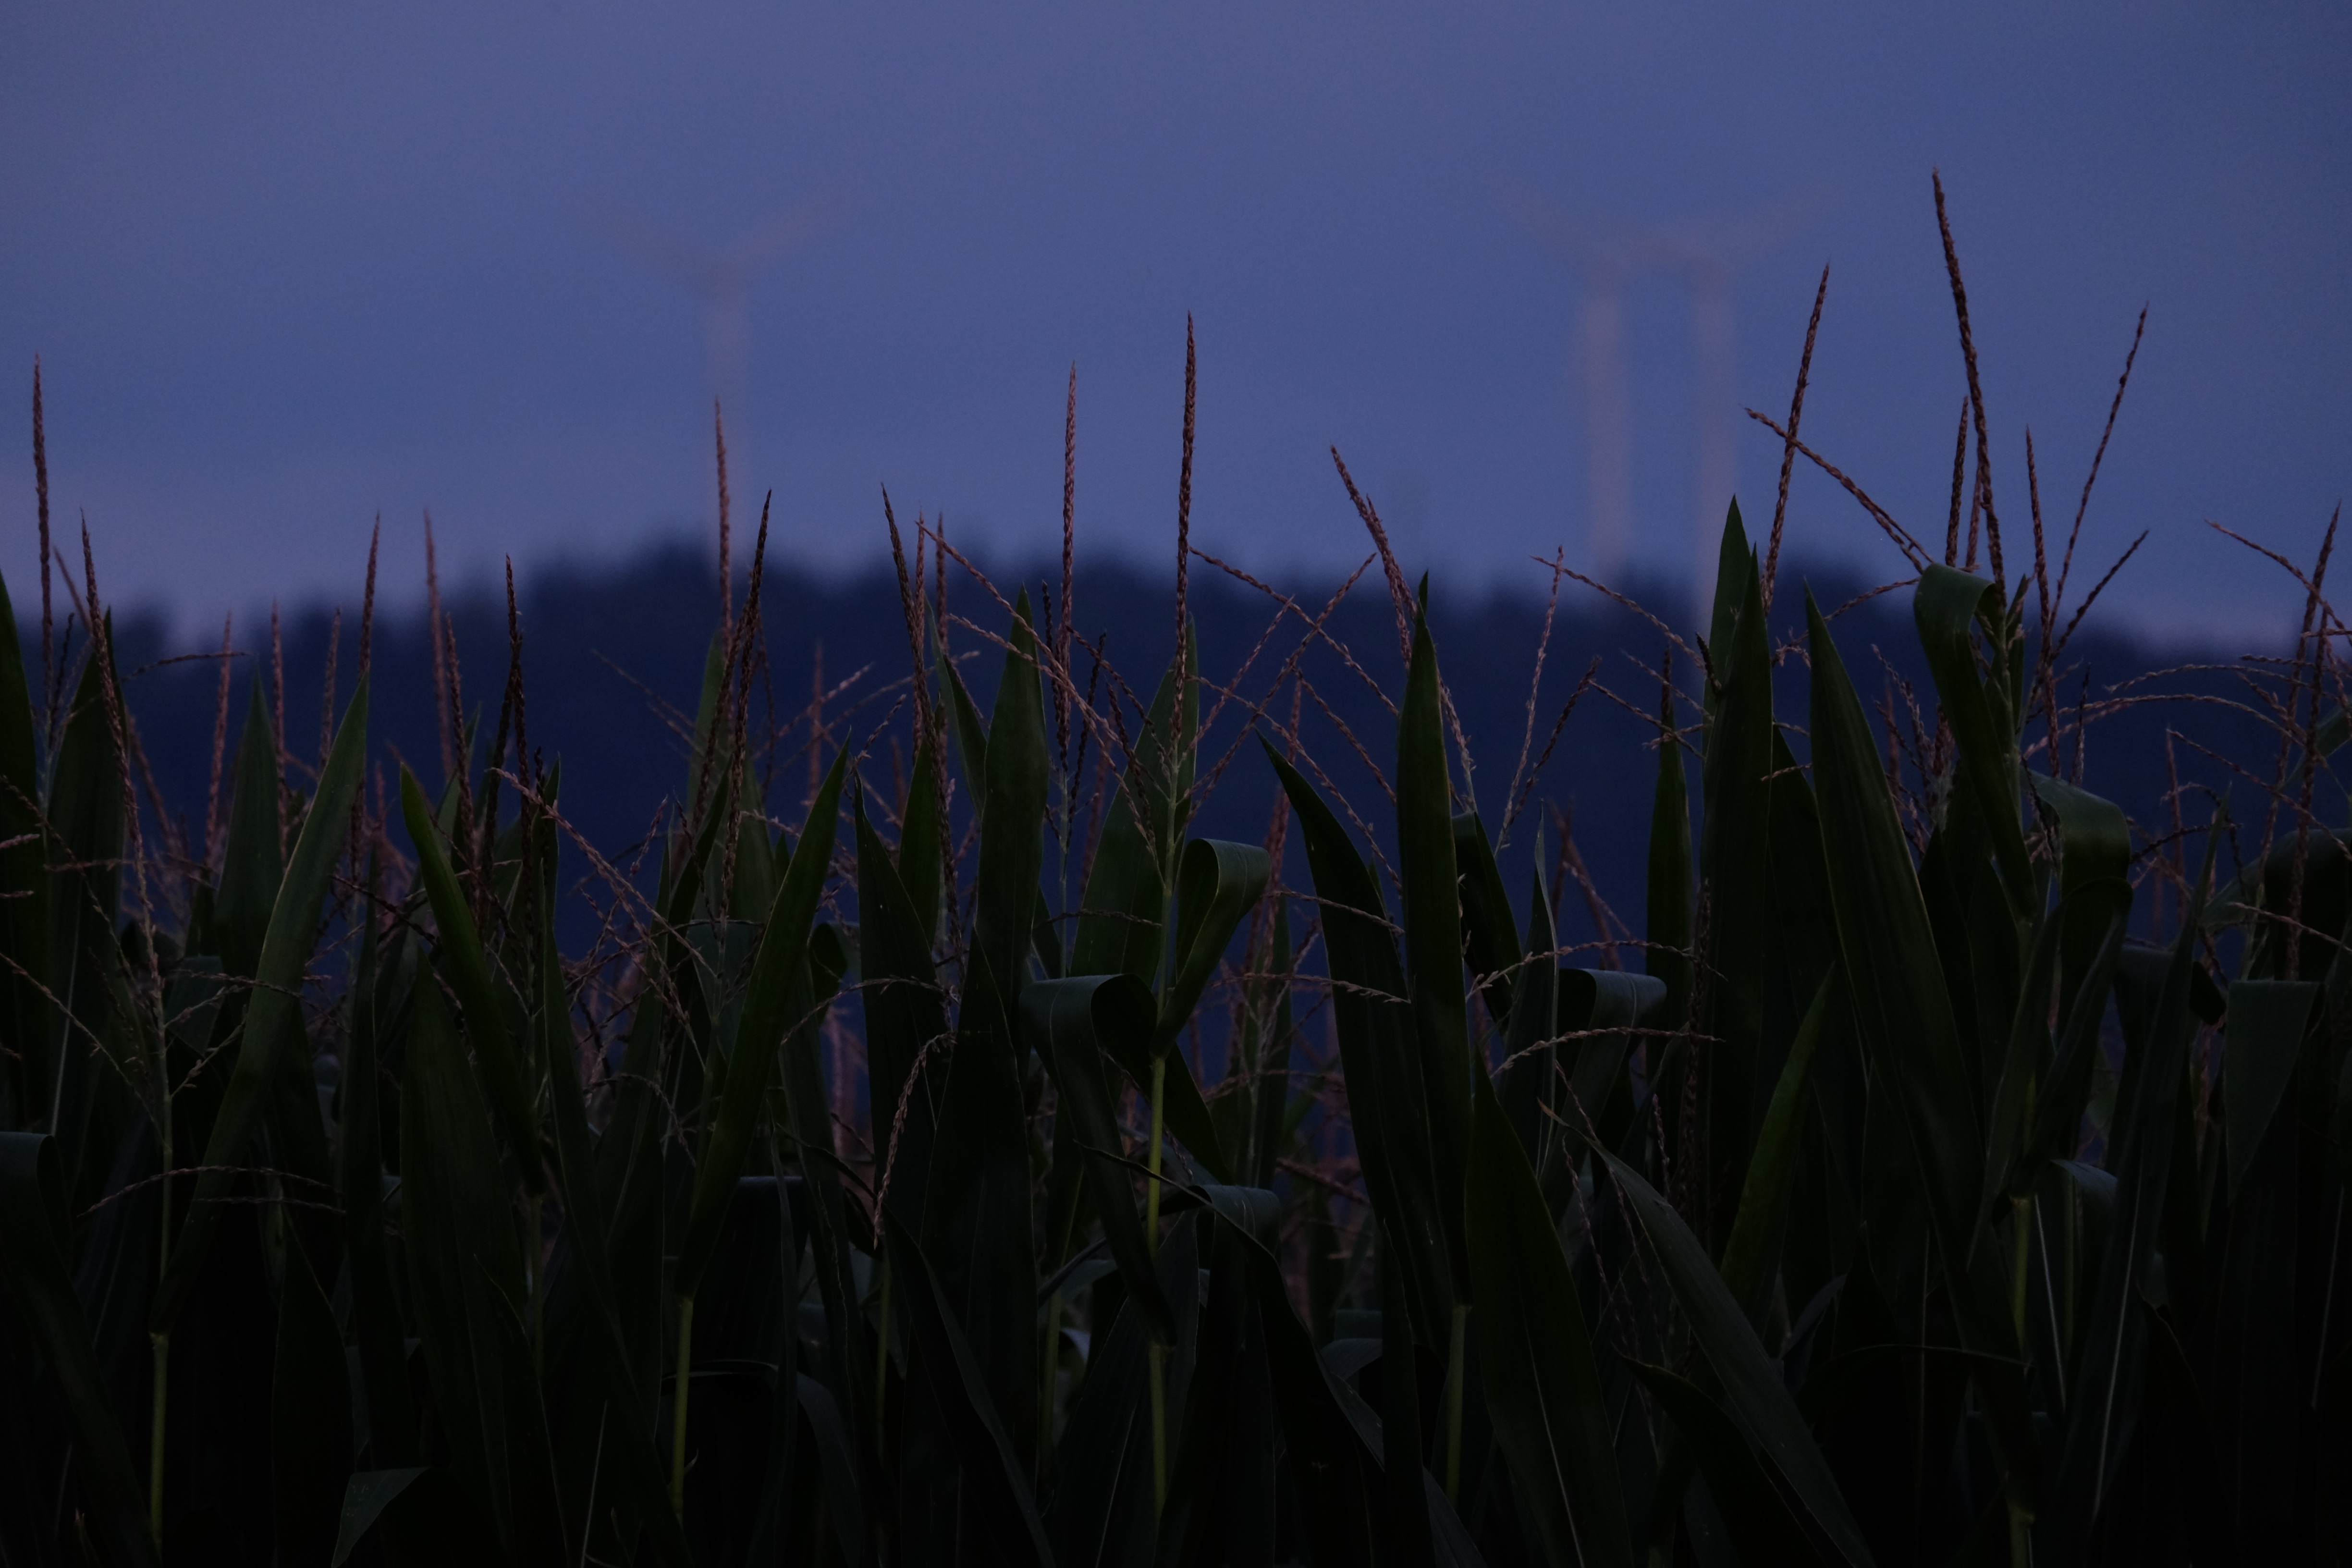
nature, grass, plant, sky, sunset, field, sunlight, morning, leaf, flower, wind, dawn, atmosphere, dusk, evening, crop, darkness, agriculture, day night boundary, atmospheric phenomenon, grass family